William Troost-Ekong

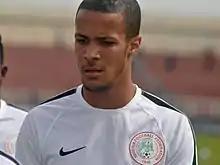
Troost-Ekong training with Nigeria in 2015

Troost Ekong was born in the Netherlands to a Dutch mother, Eleanore Troost and a Nigerian father. He has two siblings, Emily and Everest.